List of crossings of the River Thames

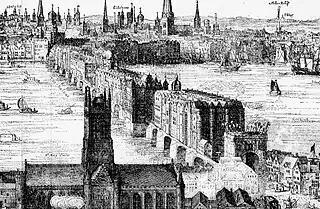
An engraving by Claes Van Visscher showing Old London Bridge in 1616

The original crossings over the Thames would all have been fords- typically on gravel beds. Well known ones include Wallingford and Oxford, but it is likely that there was a prehistoric ford where the Romans built London Bridge. In the upper reaches of the Thames, the river depth was raised by dams and in the lower reaches it was raised by embankments, so gradually most fords were lost. At least one regular ford remains, at Duxford.